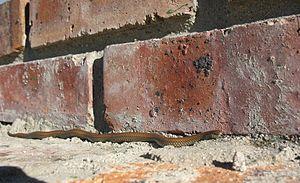
Duberria lutrix est une espèce de serpents de la famille des Lamprophiidae.